Upper Germanic-Rhaetian Limes

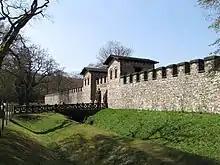
The Saalburg. Built 1899–1907, the site is the most significant attempt to reconstruct the archeological past. The southwest corner built by Louis Jacobi in 1885 with merlons at the wider and thus correct intervals, had to be replaced during the full reconstruction, probably at the behest of Emperor William II, with merlons spaced at the medieval interval, which is thus wrong.

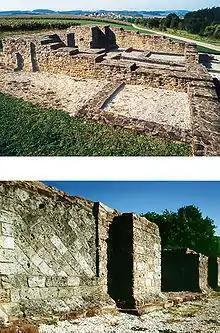
The Limes Gate at Dalkingen (WP 12/81), which was built in five phases of expansion

The term "limes" (plural: "limites") originally meant "border path" or "swathe" in Latin. In Germany, "Limes" usually refers to the Rhaetian and Upper Germanic Limes, collectively referred to as the "Limes Germanicus". Both sections of "limes" are named after the adjacent Roman provinces of "Raetia" (Rhaetia) and "Germania Superior" (Upper Germania).